Marie Lataste

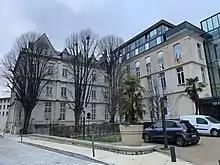
The building on which once held the novitiate of the Society of the Sacred Heart, now a library.

Having arrived in Paris by way of Bordeaux, Lataste visited Quitterie at the Hôpital des Enfants-Trouvés, before proceeding to seek entry to the Society of the Sacred Heart. She had a letter of recommendation from Darbins and Dupérier to Félix Dupanloup, Superior of the seminary of Saint-Nicolas-du-Chardonnet, but was unable to meet with Dupanloup, and received a discouraging reception from the Director of the seminary. Lataste therefore went directly to the convent of the Sacred Heart. The Mother Superior there, Eugénie de Gramont, being sick, Lataste was received by her assistant Madame de Boisbaudry, who asked her to obtain a recommendation from the Extraordinary Confessor of the Congregation, a Father Cagnard. Once Lataste succeeded in this, she was admitted to the order as a lay sister, on 15 May 1844.